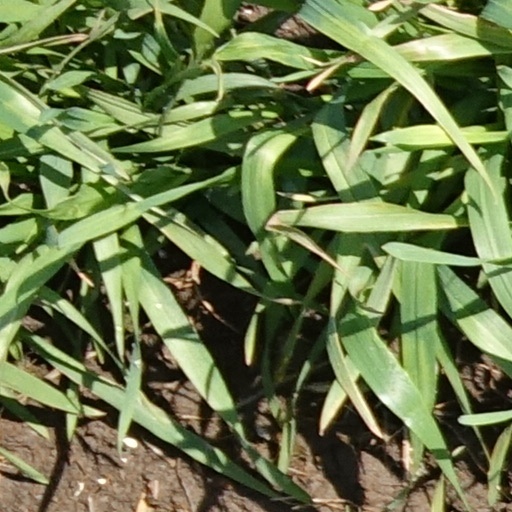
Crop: wheat